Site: brandenburg
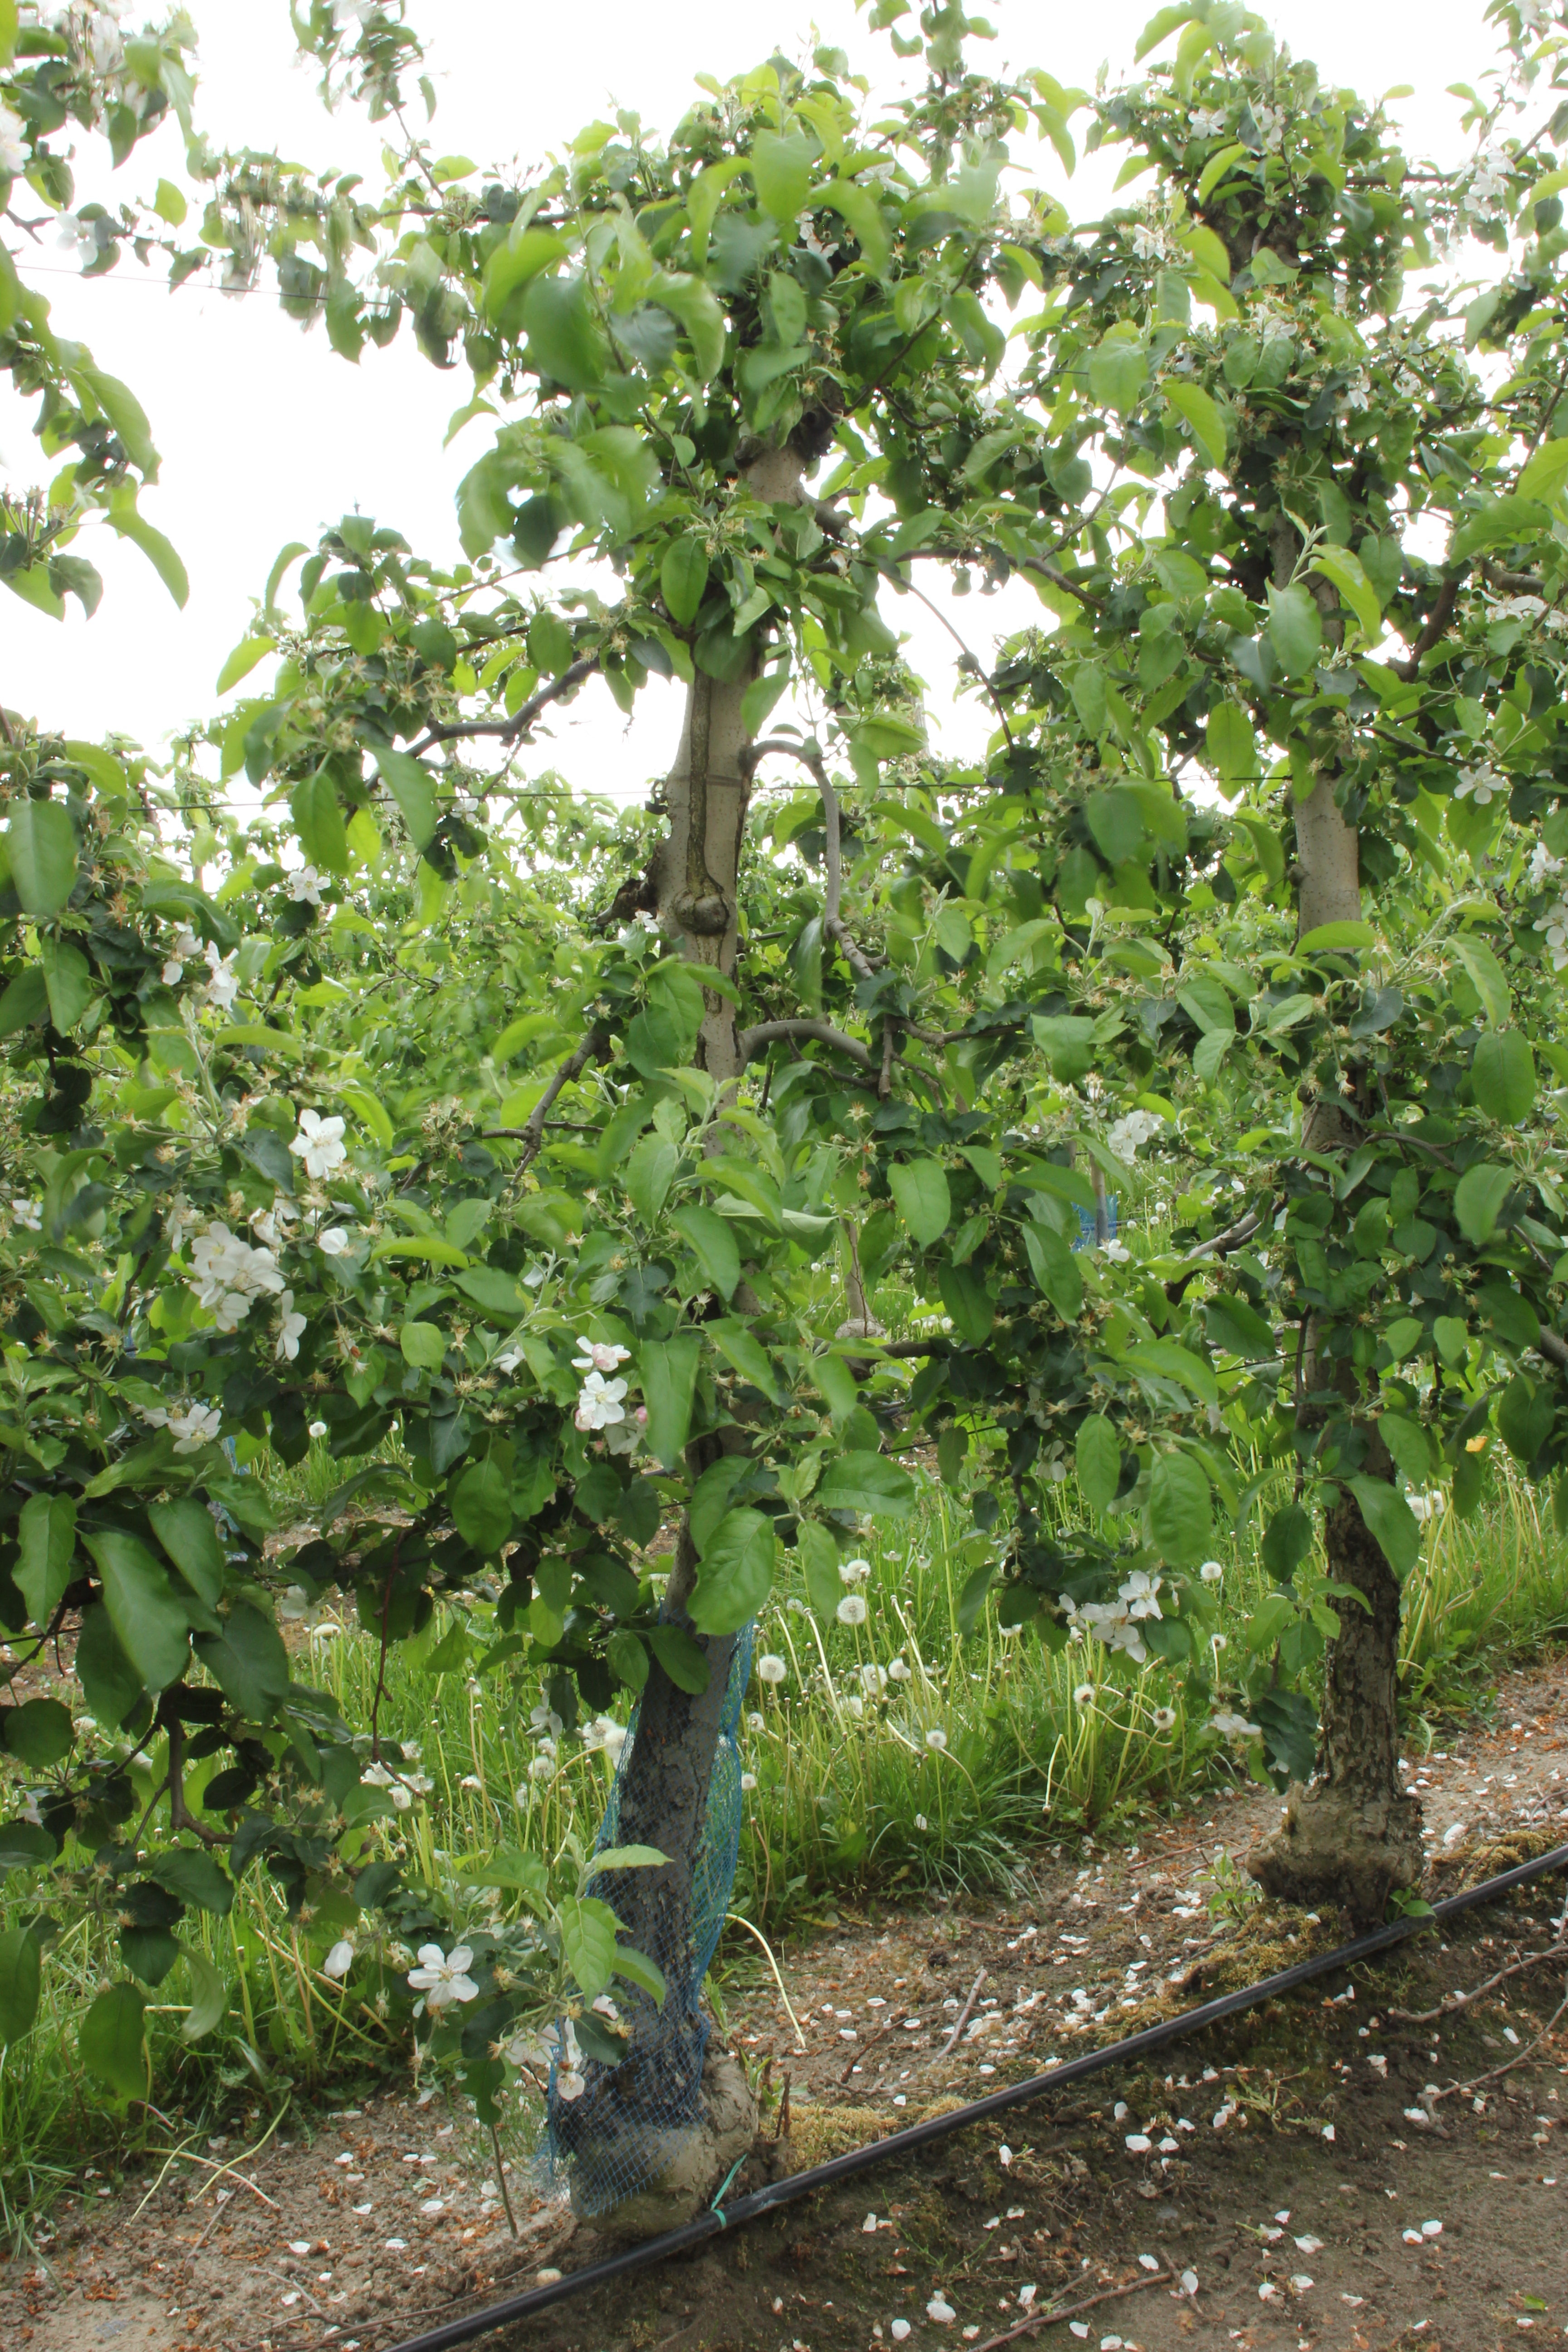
Growth stage (BBCH 67): Flowering